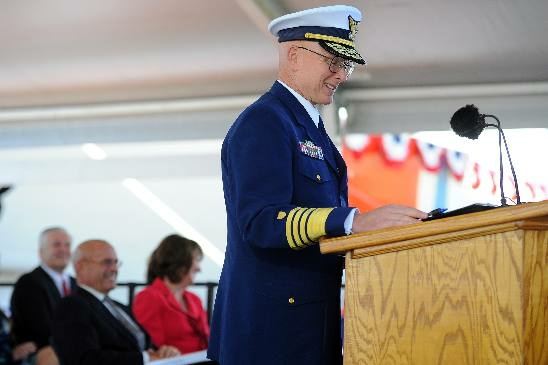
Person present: Yes